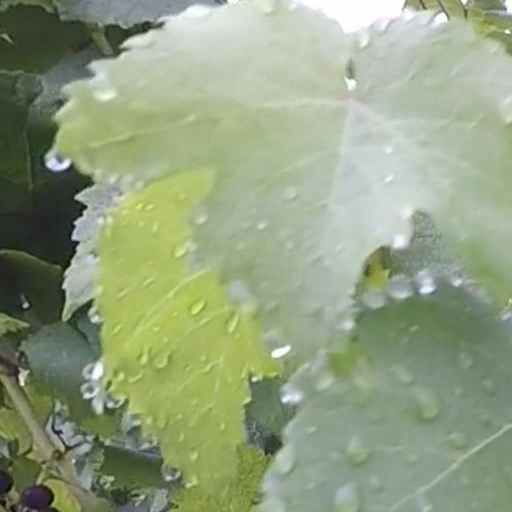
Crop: grape